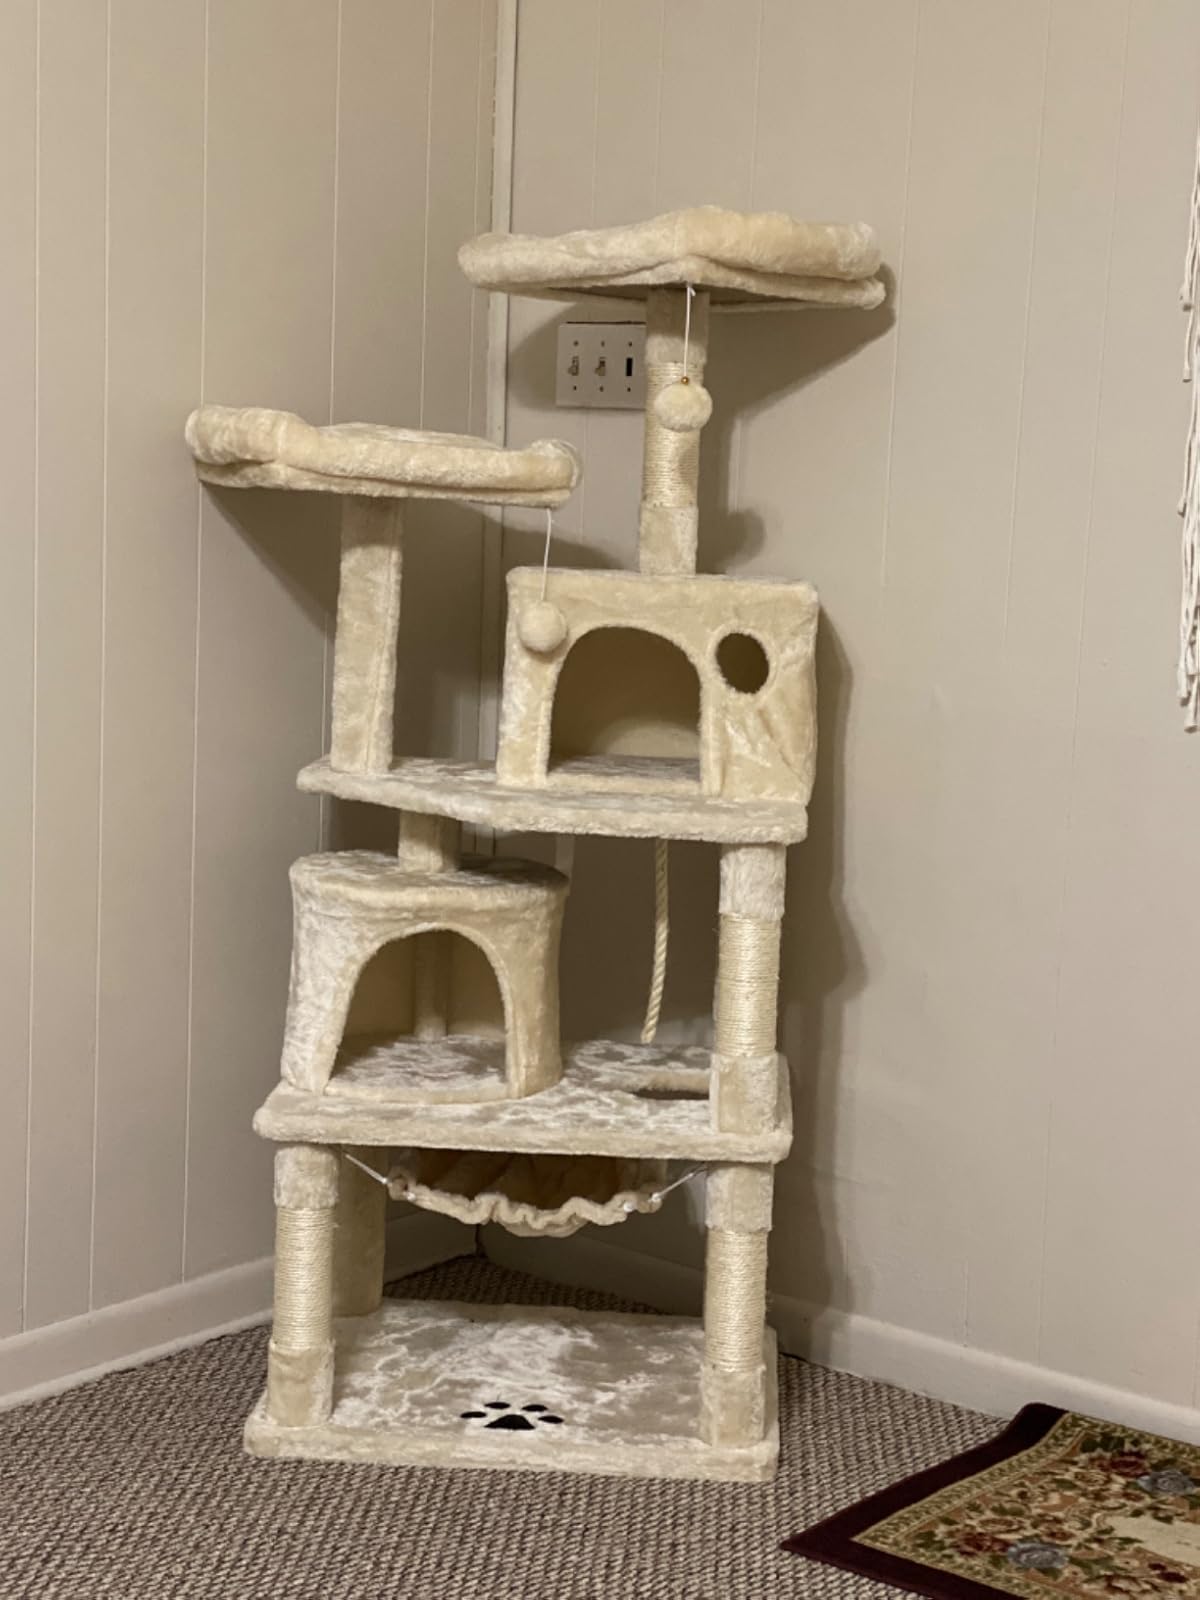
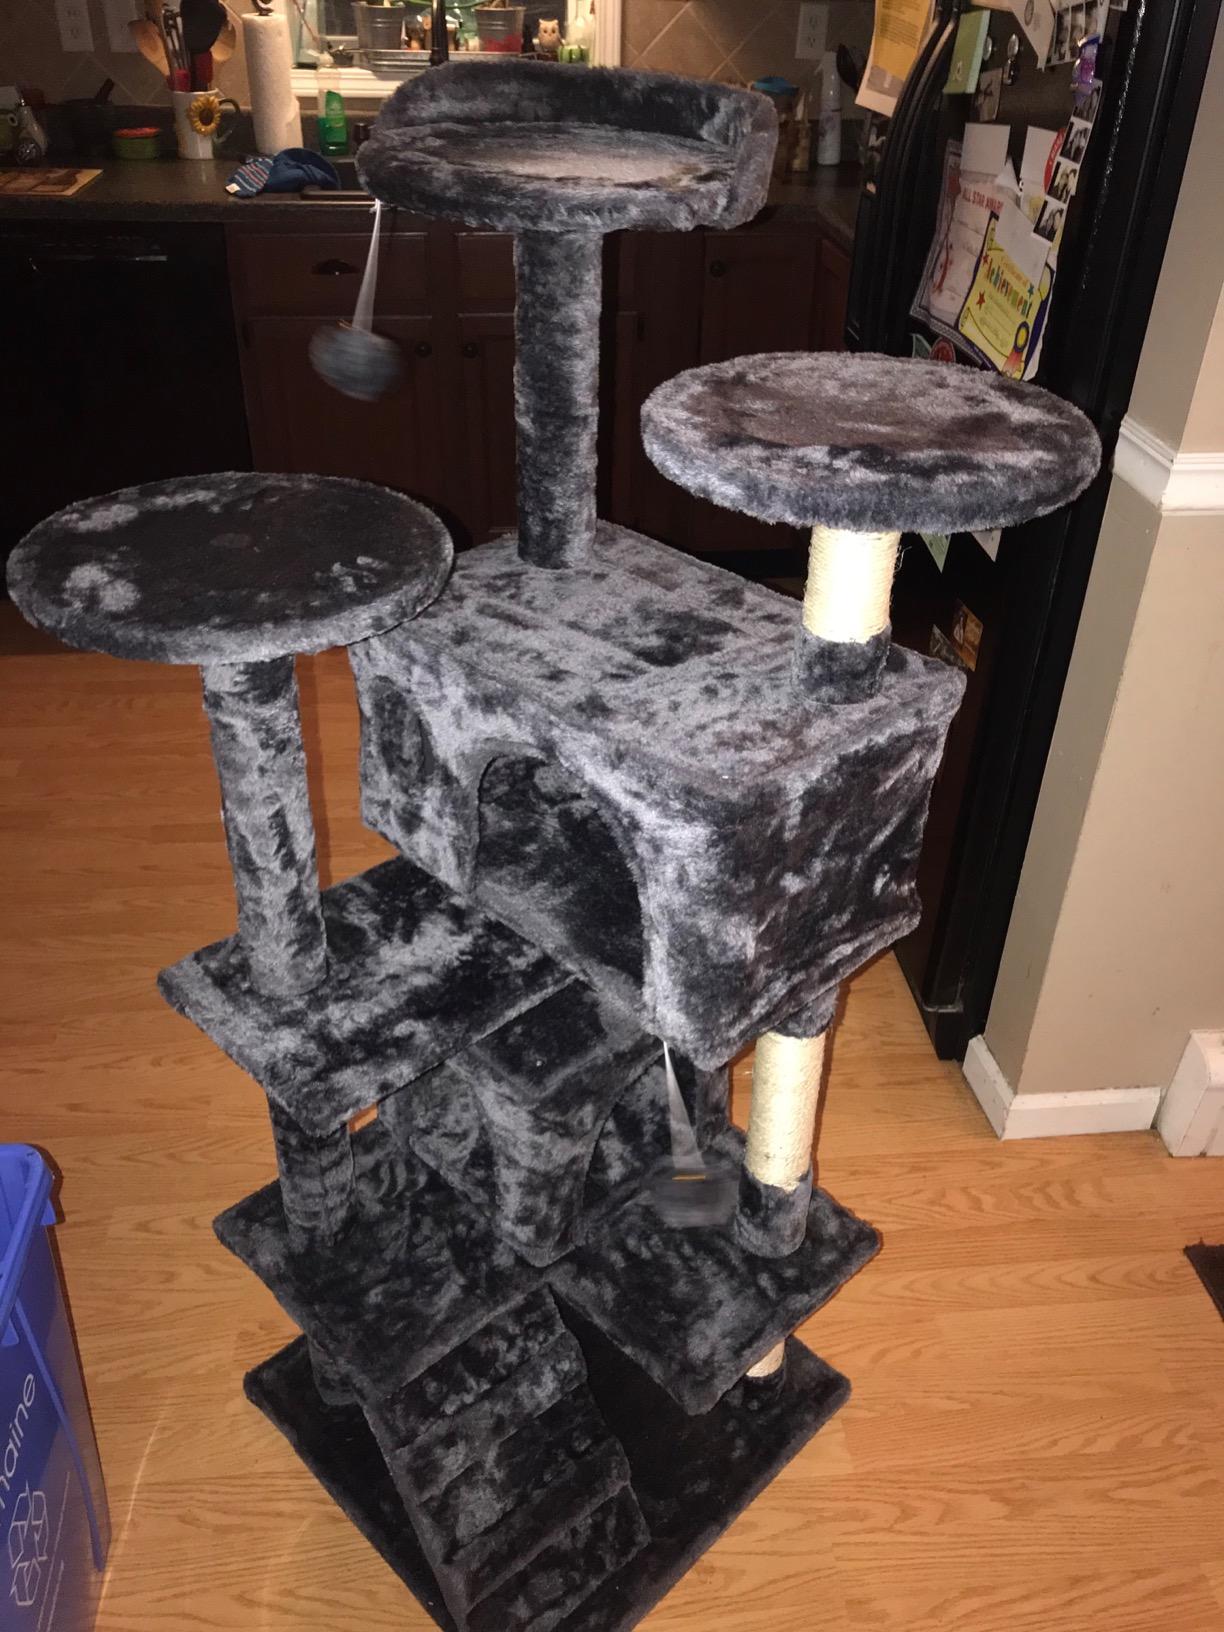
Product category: items_cat tree
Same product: no